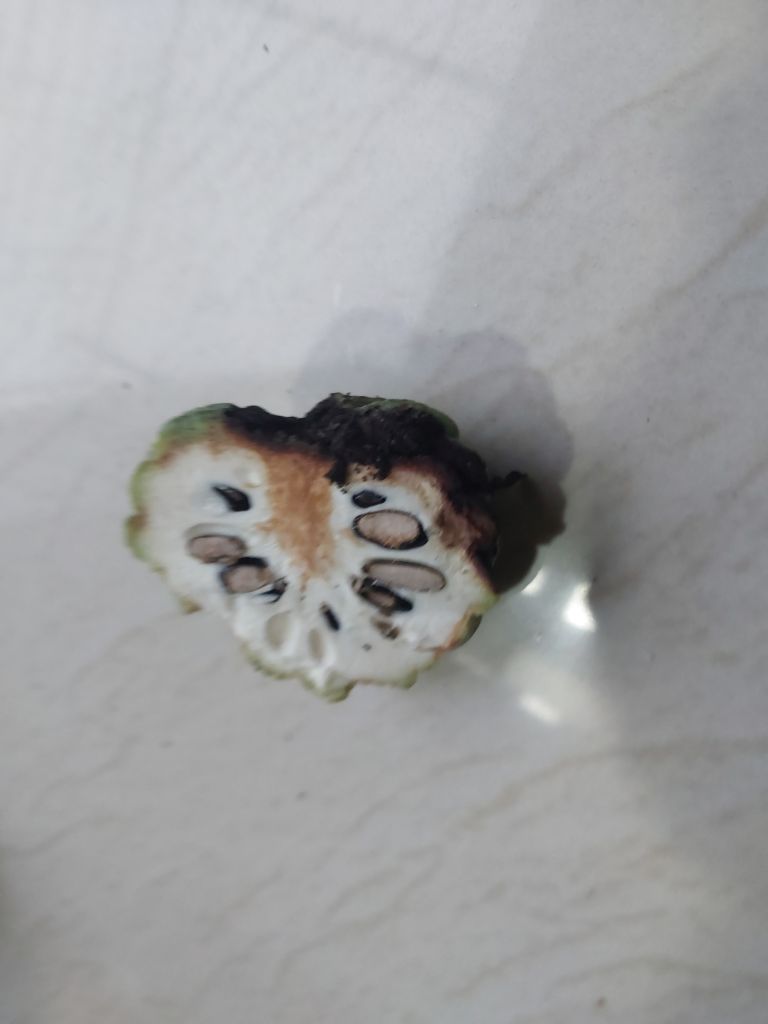
Disease label: Diplodia Rot